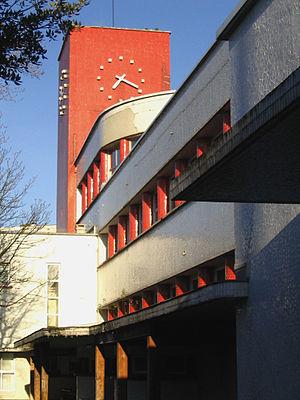
Boulenger est le nom d'une dynastie d'industriels français de la céramique qui furent propriétaires, à partir du milieu du XIXᵉ siècle, des Faïenceries de Choisy-le-Roi. L'entreprise porte toujours leur nom.
Maisons-Alfort est une commune française du Val-de-Marne, en Île-de-France. Elle se situe dans la banlieue sud-est de Paris, à trois kilomètres de la capitale, sur la rive sud de la Marne. Son positionnement lui permet un accès rapide à plusieurs axes majeurs de communications franciliens que sont l'A4 au nord ou l'A86 au sud. Sa population actuelle en fait la sixième ville la plus importante du département derrière Créteil, Vitry-sur-Seine, Champigny-sur-Marne, Saint-Maur-des-Fossés et Ivry-sur-Seine. Ses habitants sont appelés les Maisonnais.
Les groupes scolaires Jules Ferry et Condorcet sont deux écoles de la commune française de Maisons-Alfort.